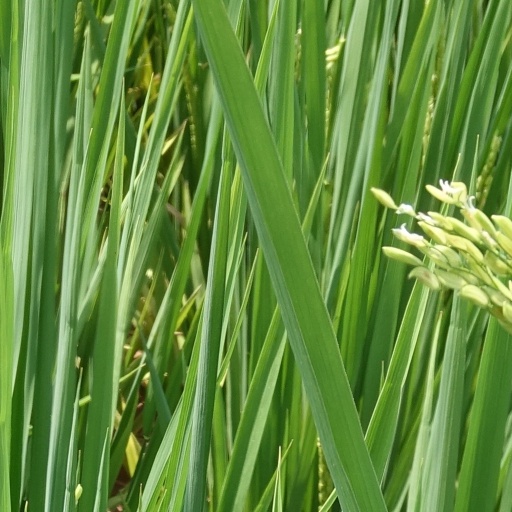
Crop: rice